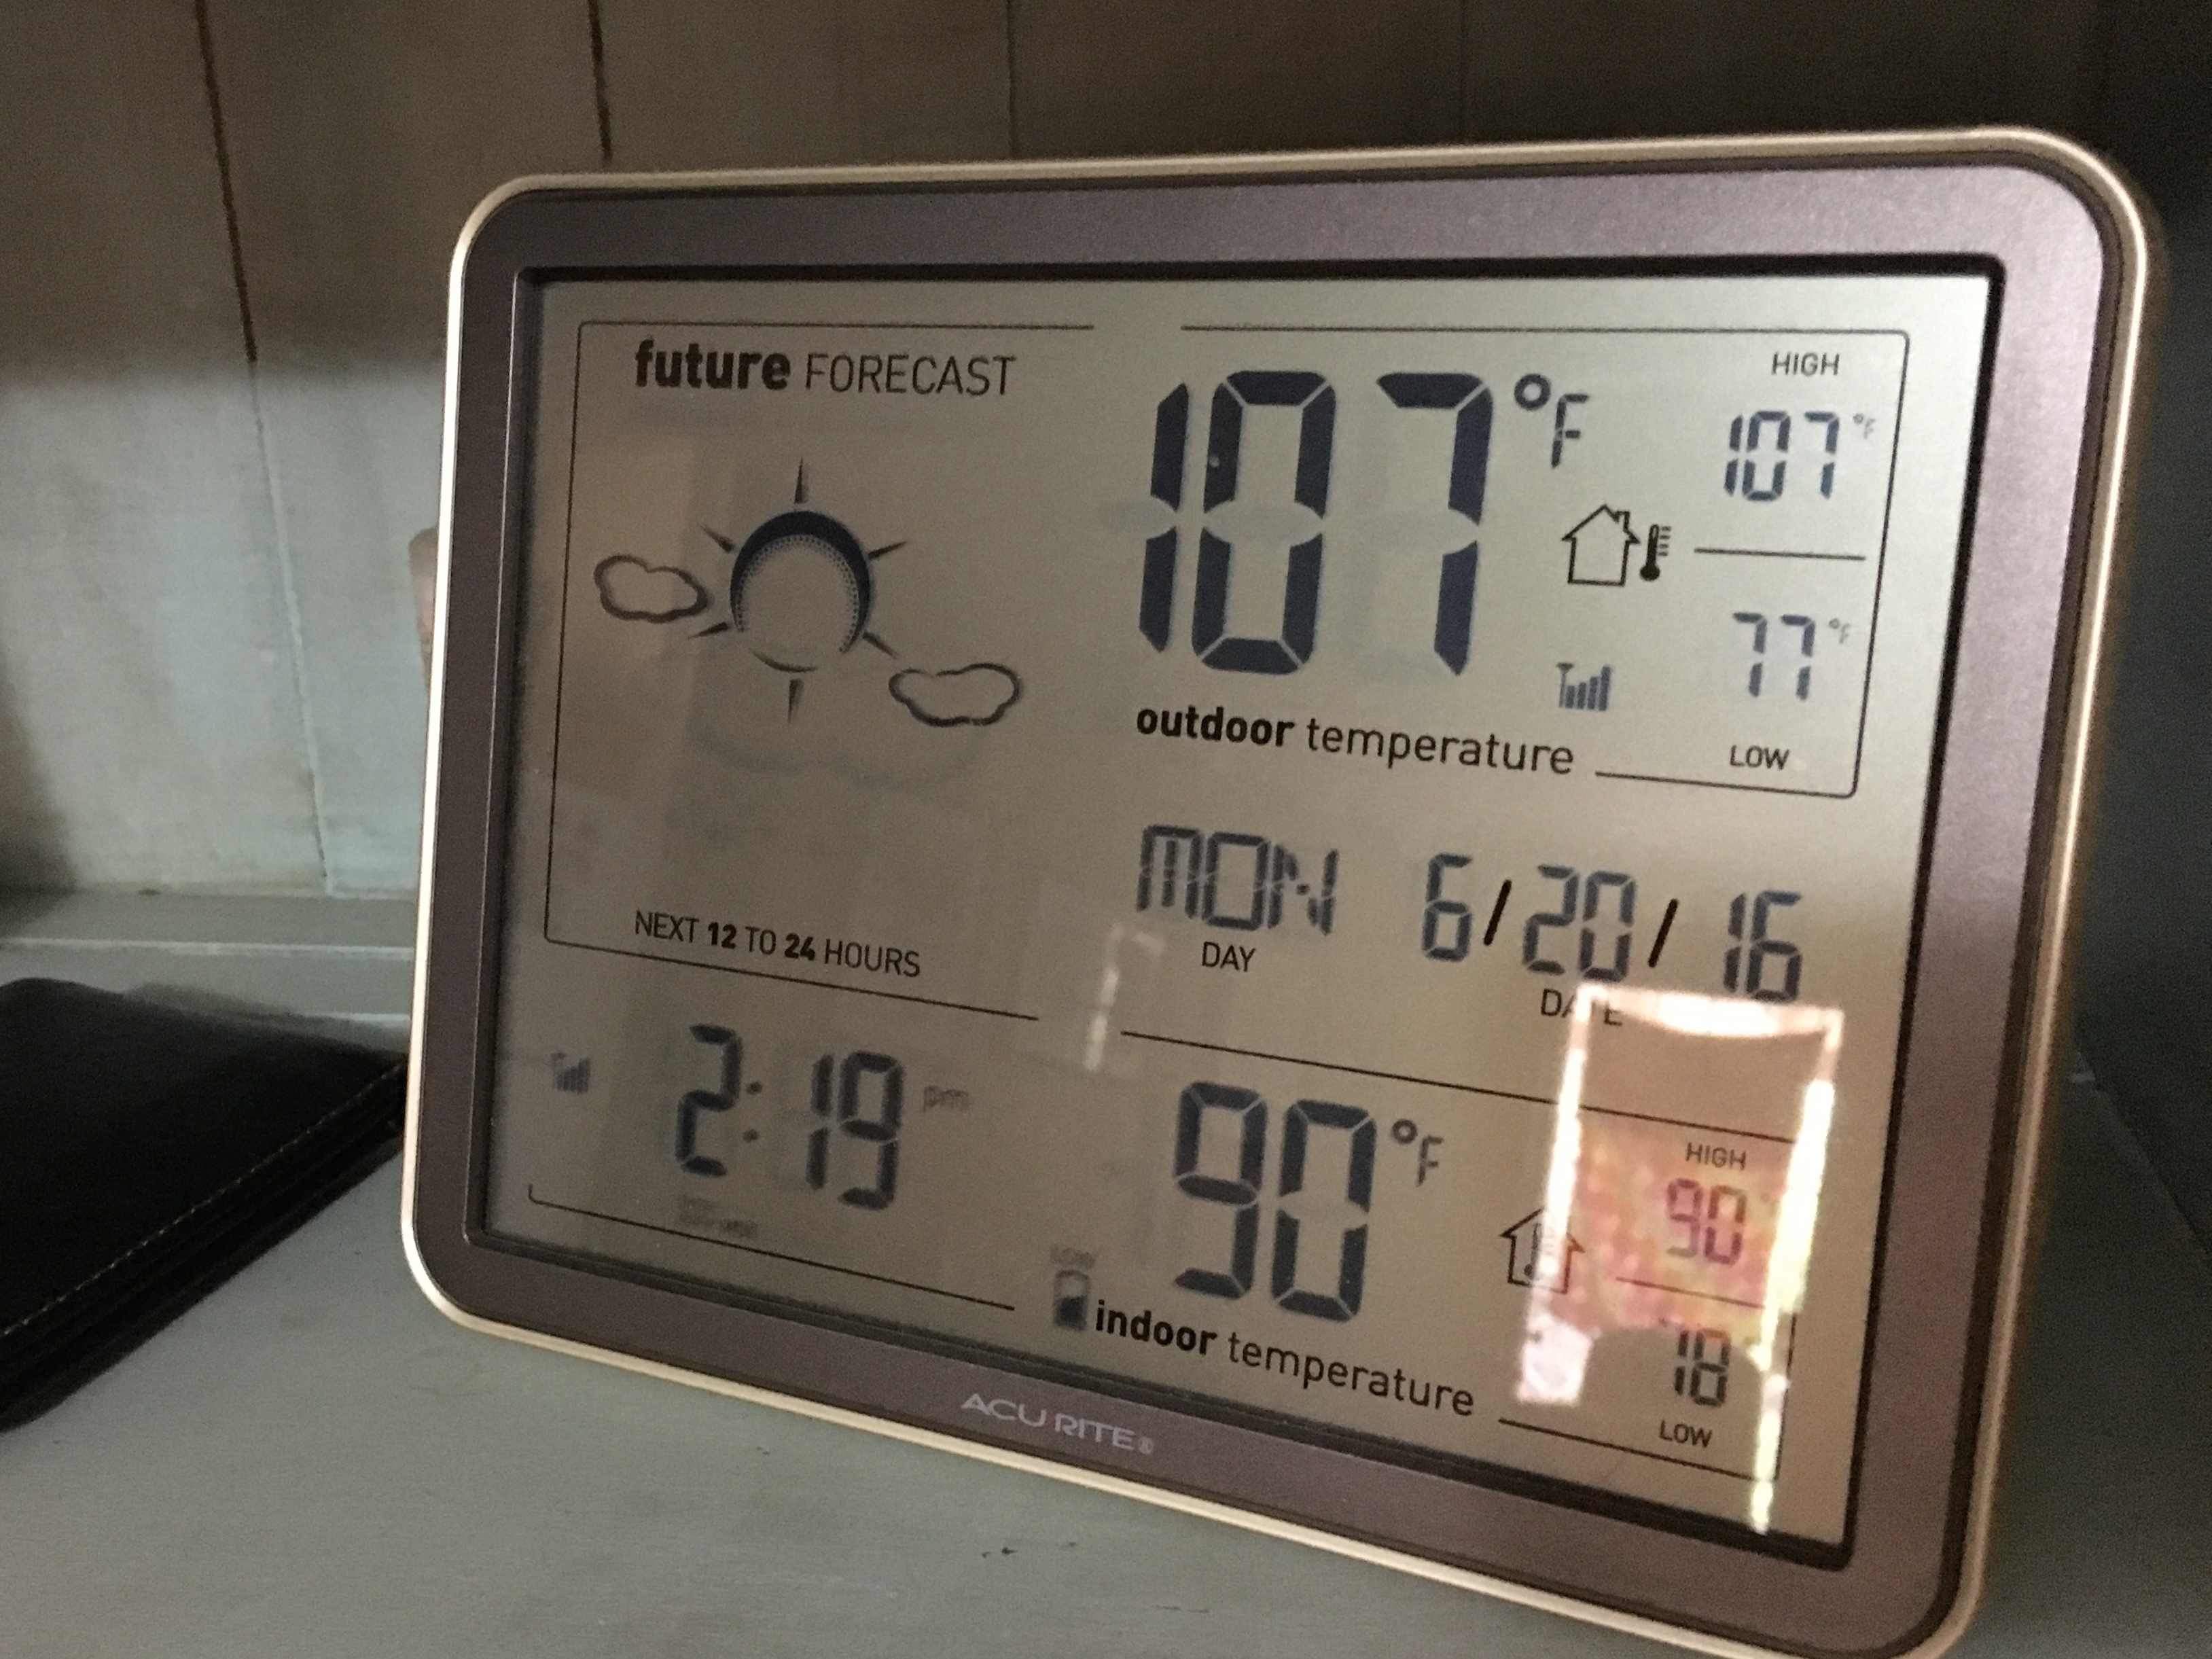
hand, clock, number, alarm clock, gauge, heat, electronics, automotive exterior, vehicle registration plate